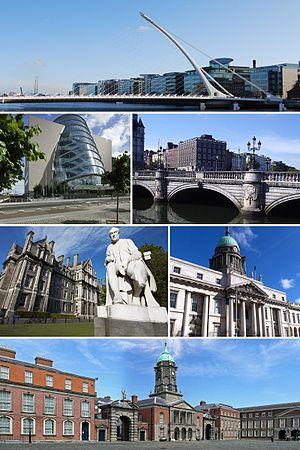
Dublin /dyblɛ̃/ est la plus grande ville de l'île d'Irlande et de l'État d'Irlande, dont elle est la capitale. La ville est située à proximité du point central de la côte orientale de l'île et au centre du comté de Dublin. Dublin est la plus grande ville d'Irlande en importance et en nombre d’habitants depuis le haut Moyen Âge. Elle est aujourd’hui classée à la soixante-sixième place dans l’index des places financières mondiales et a un des plus forts taux de développement parmi les capitales européennes. Dublin est le centre historique, politique, artistique, culturel, économique et industriel de l’Irlande.